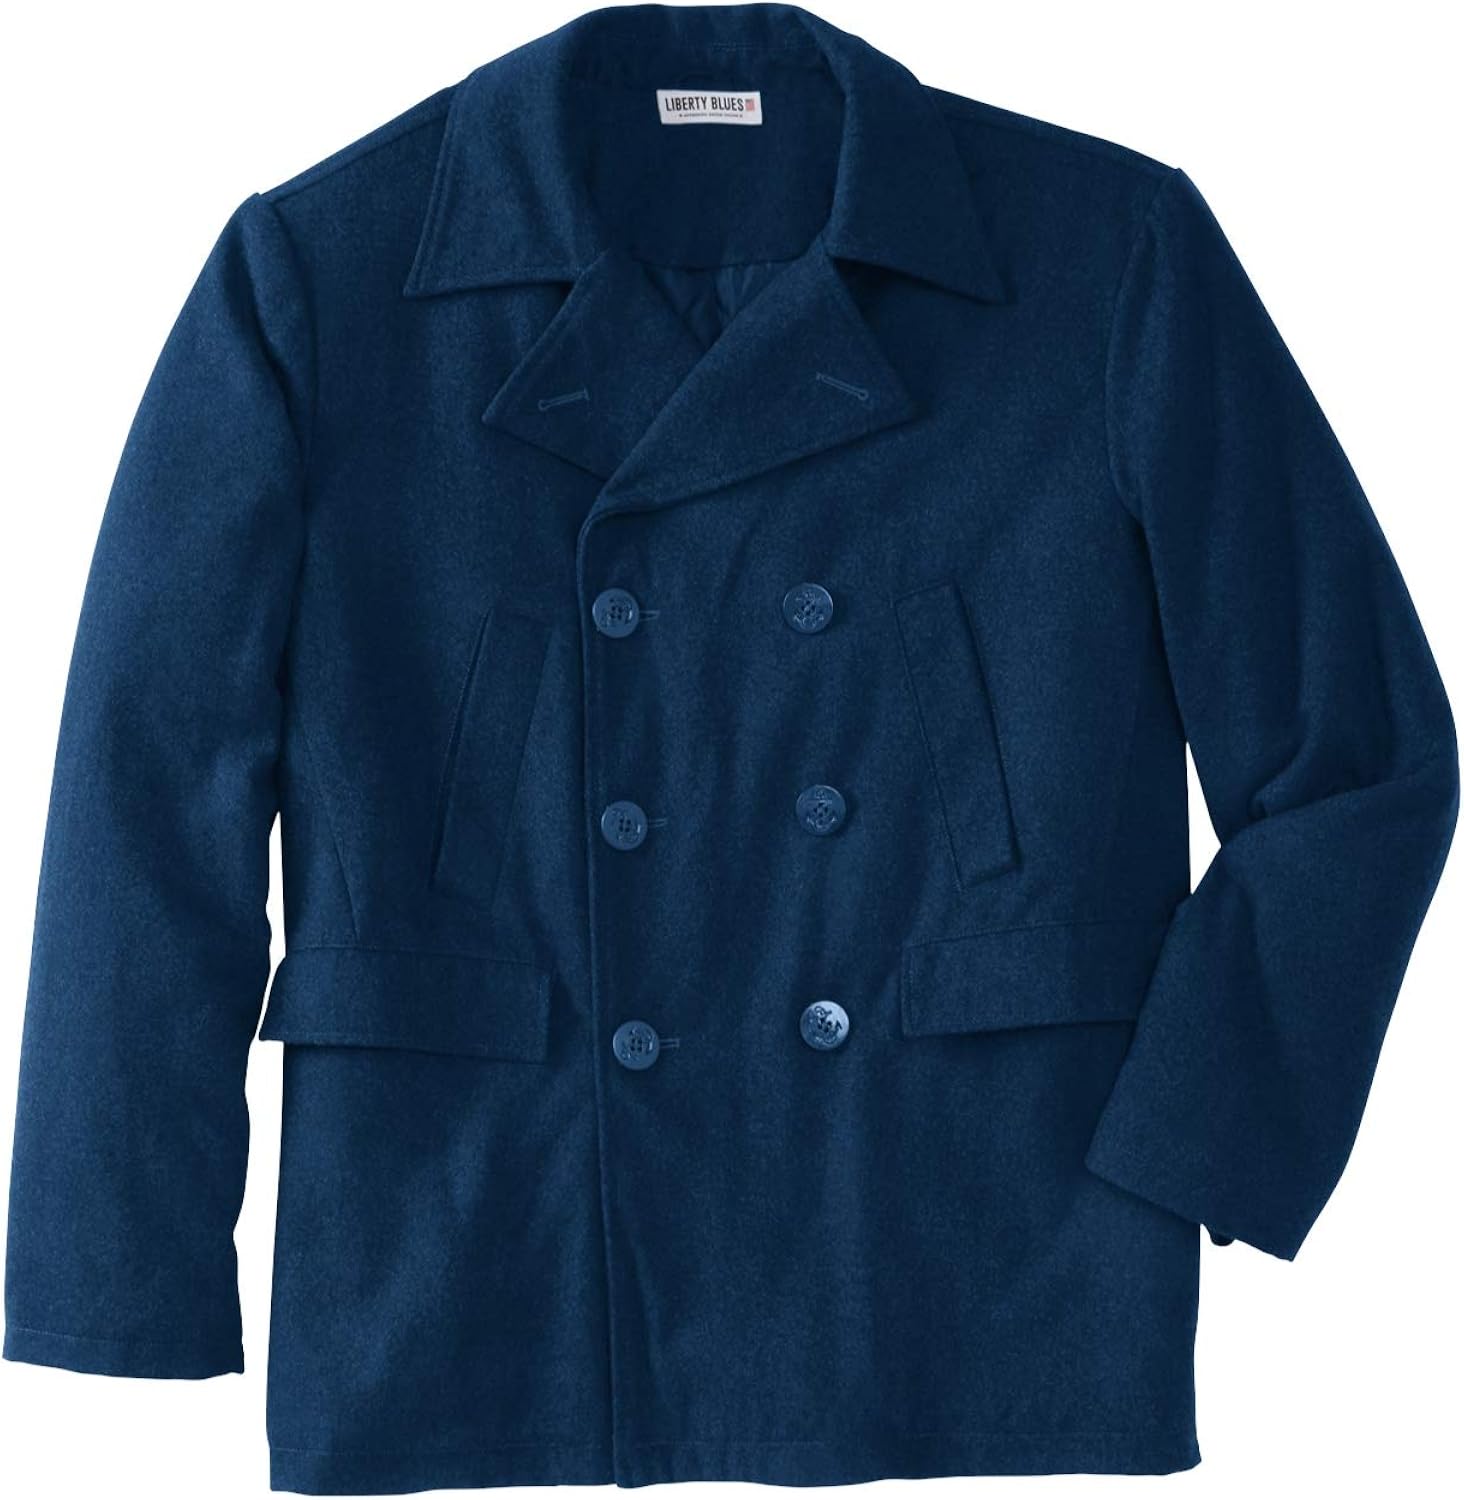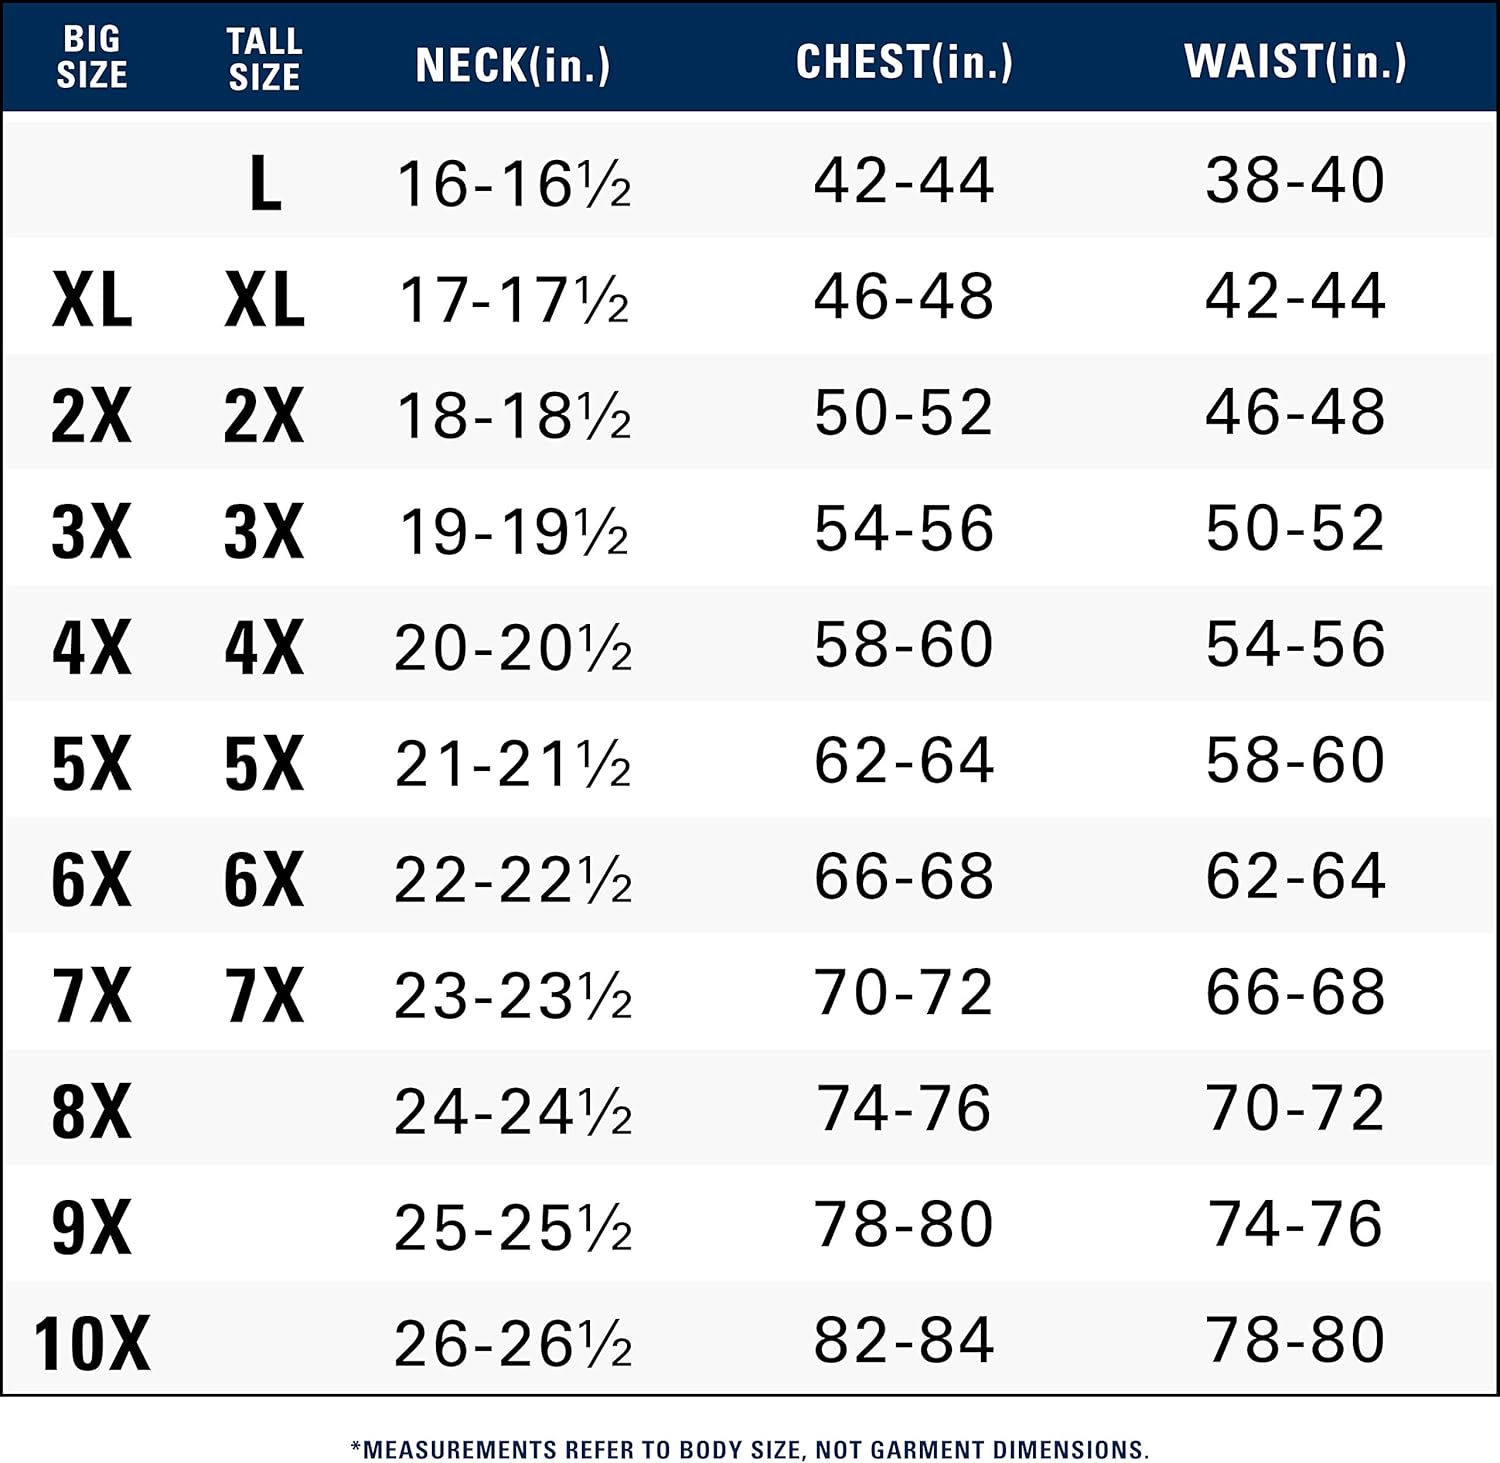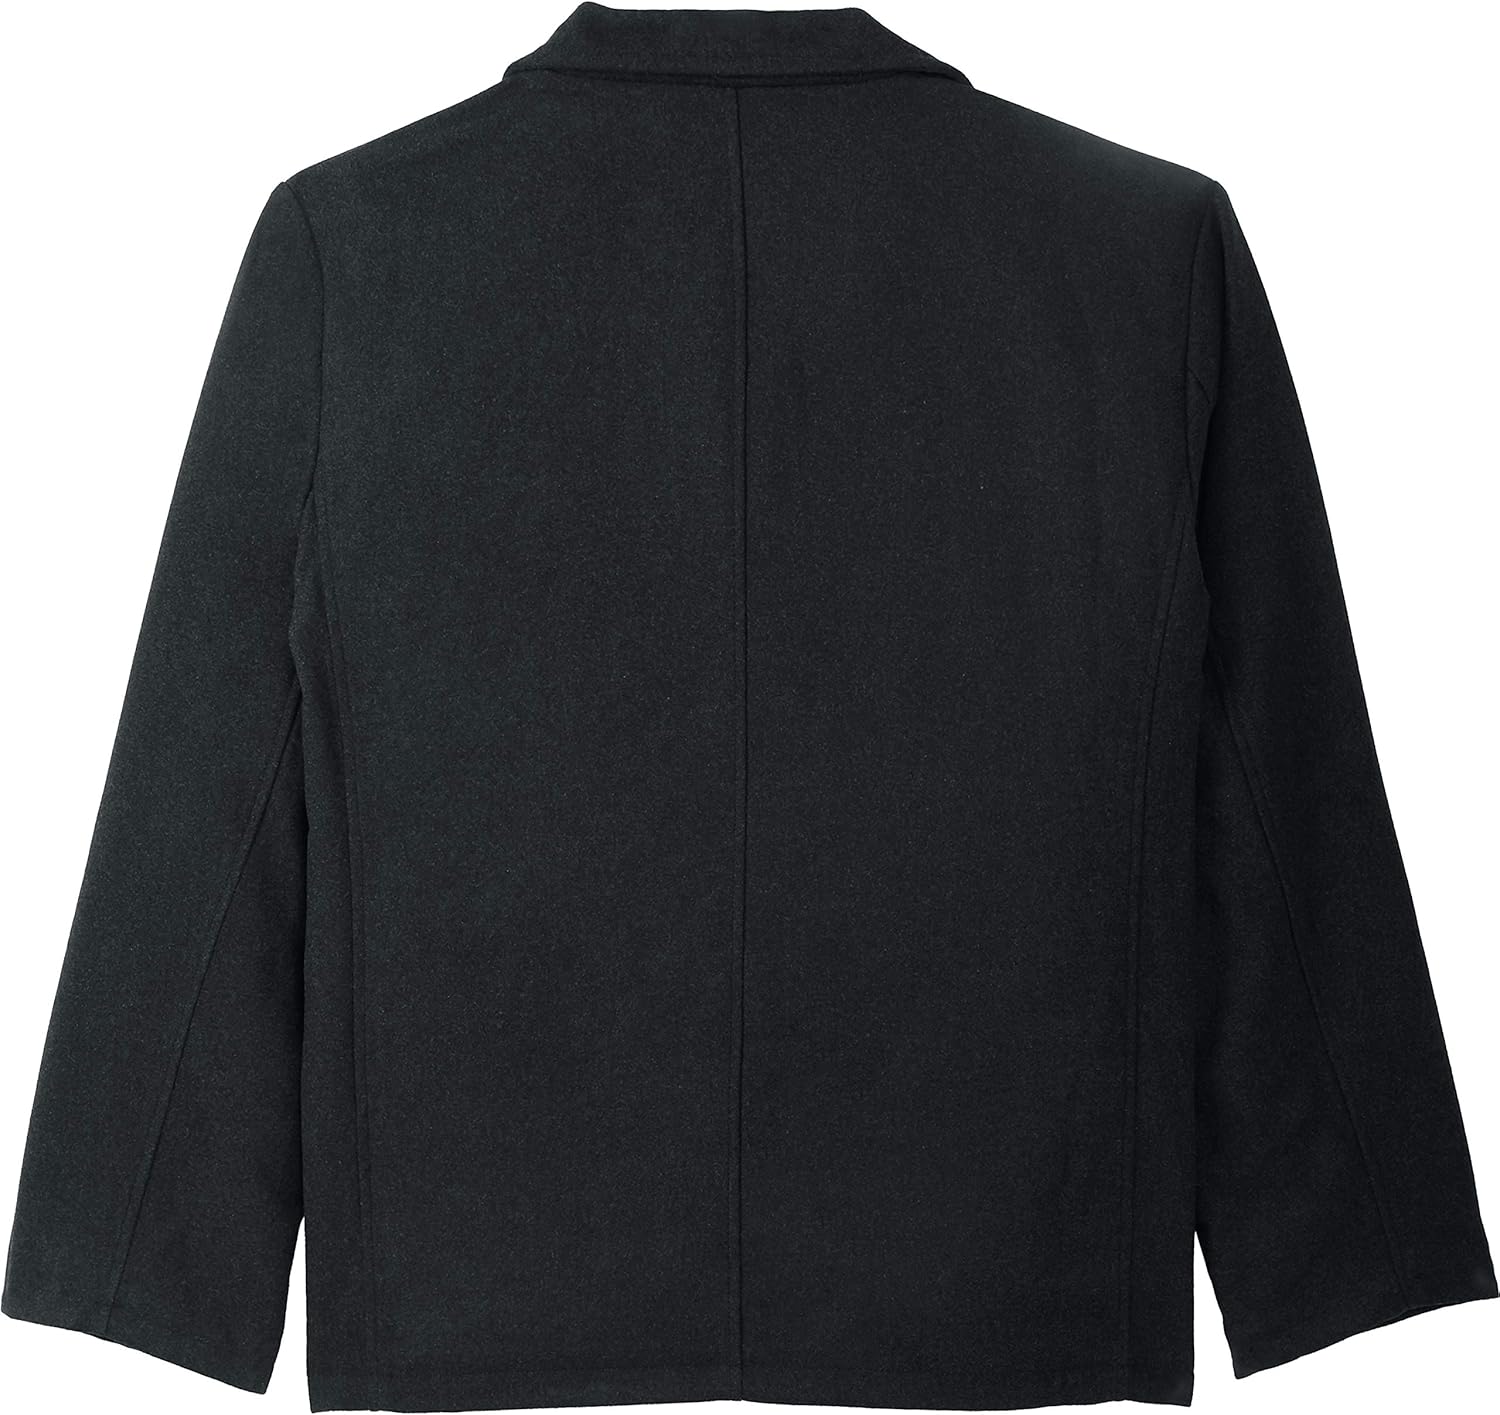
Liberty Blues Men's Big & Tall ™ Double-Breasted Wool Peacoat - Tall - 4XL, Navy Blue Coat
Category: AMAZON FASHION
This Liberty Blues Double-Breasted Wool Peacoat never goes out of style! It's fully lined for warmth and has a relaxed yet flattering fit to provide the maximum range of movement.  Relaxed fitDouble-breasted6 anchor button closureTwo side slit pockets; two concealed pocketsWool/polyesterDry clean; imported Big length approx. 30"Tall length approx. 32"
Features: Wool | Button closure | Dry Clean Only | BIG AND TALL SIZING: You should order Tall if you are 6'2" or taller. You should order Big if you are 6'1" or shorter | This Liberty Blues Double-Breasted Wool Peacoat never goes out of style! It's fully lined for warmth and has a relaxed yet flattering fit to provide the maximum range of movement. | Relaxed fit. Double-breasted | 6 anchor button closure. Two side slit pockets; two concealed pockets. Wool/polyester. Dry clean; imported | ABOUT THE BRAND: Liberty Blues delivers uncomplicated, quality clothing for the big & tall guy. Our denim has stretch built in giving you that classic look with extra comfort and mobility. Our shirts and sweaters are made from premium fabrics like soft brushed flannel or hardy knits. Getting dressed is easy with tried-and-true style and expertise.